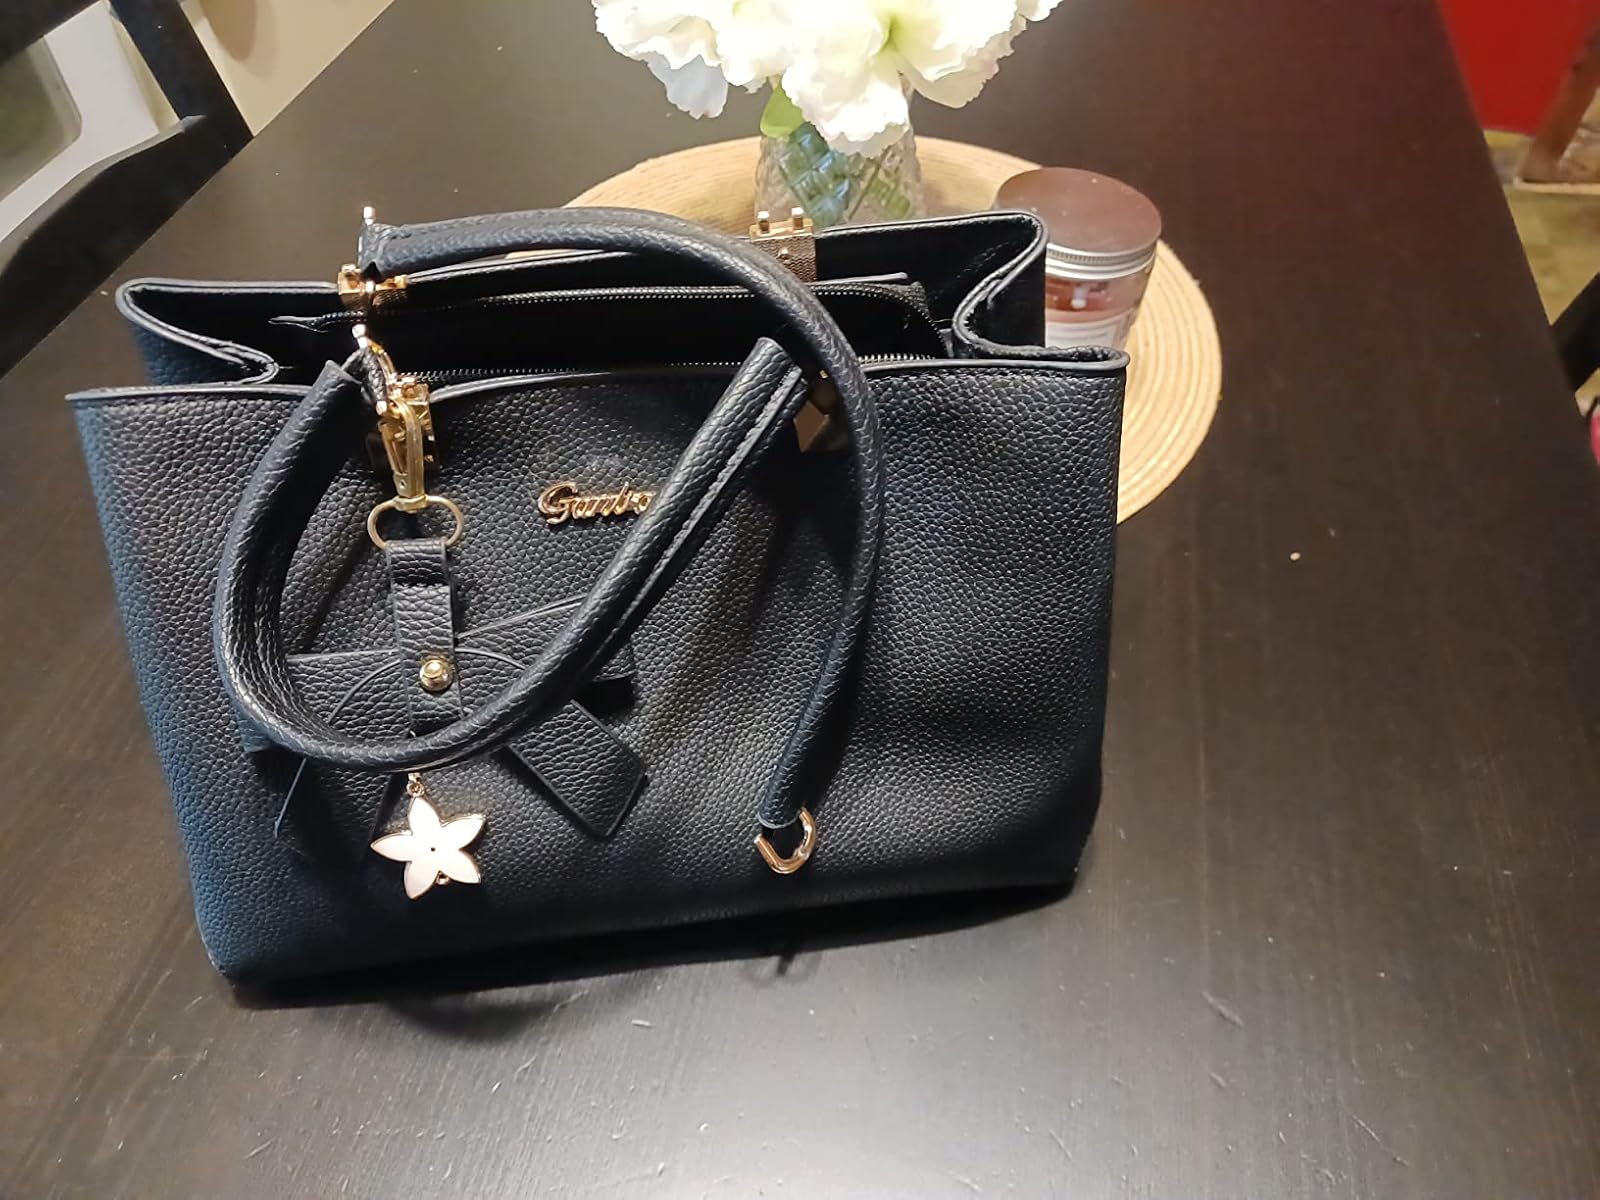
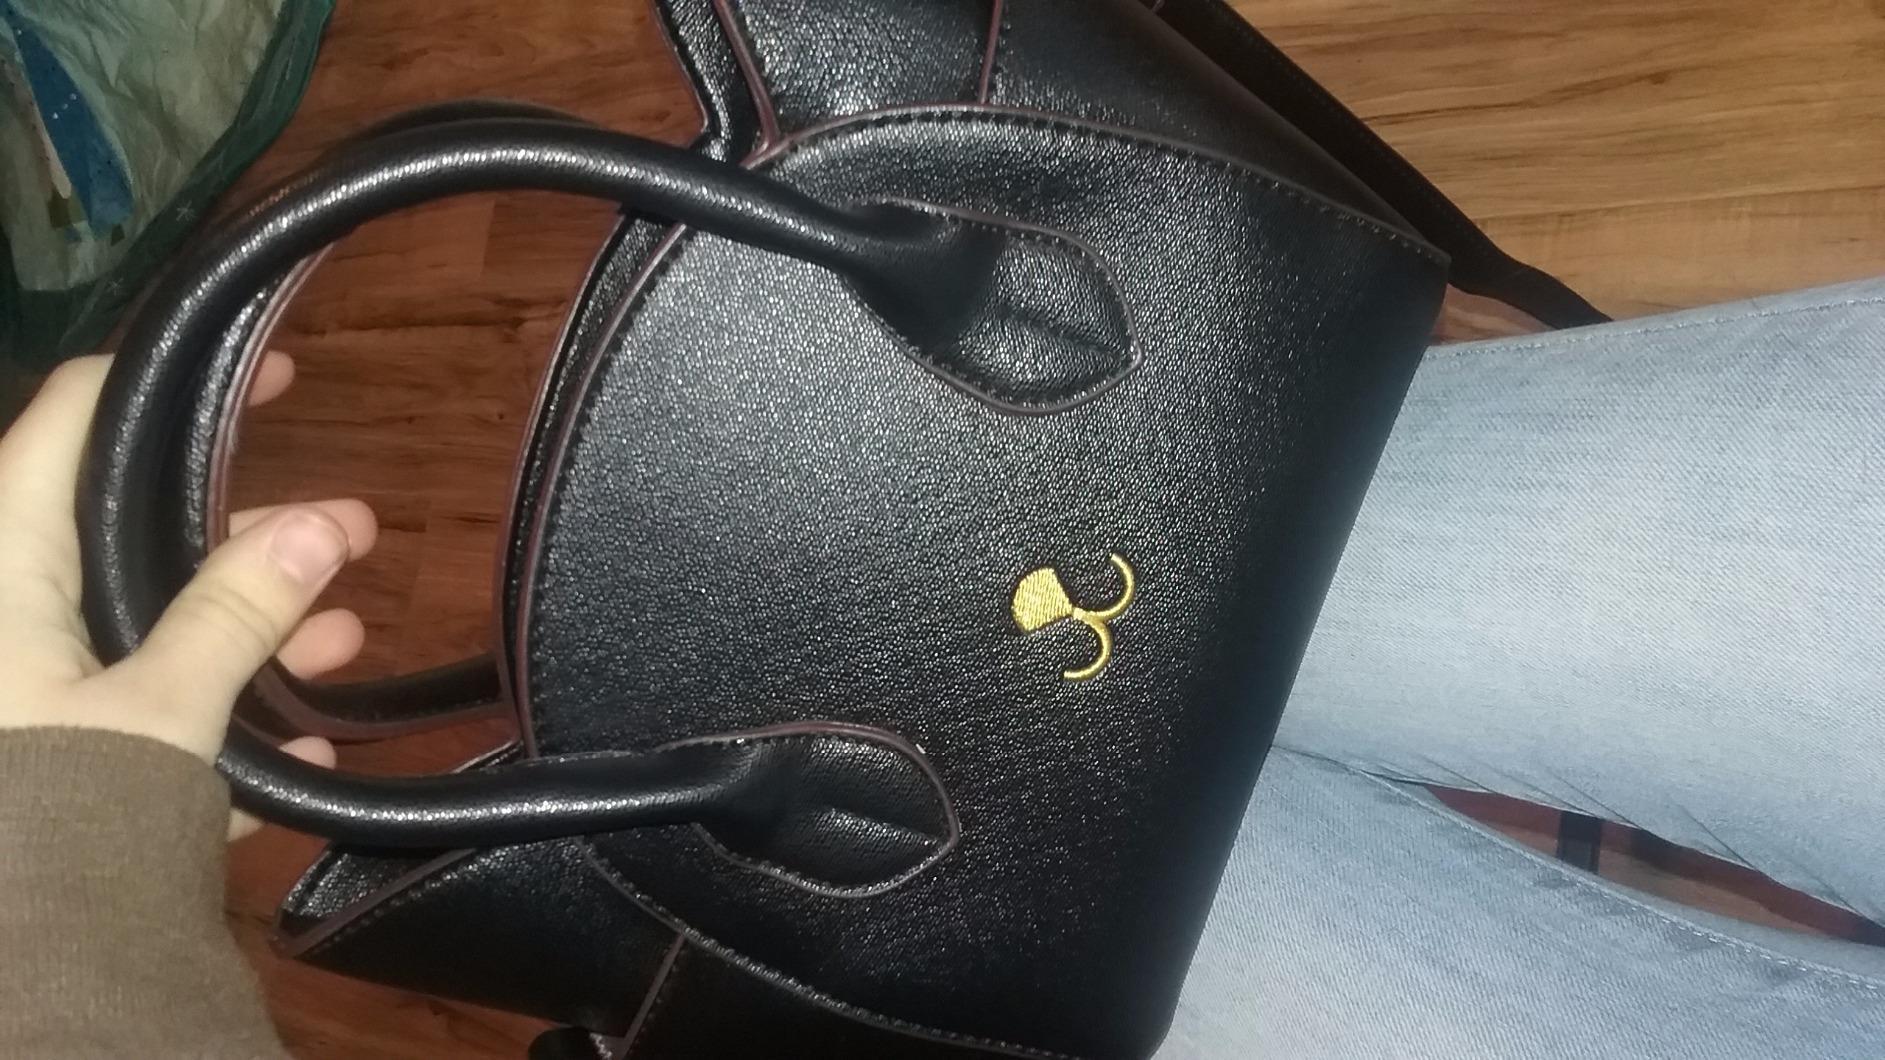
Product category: accessories_handbag
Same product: no